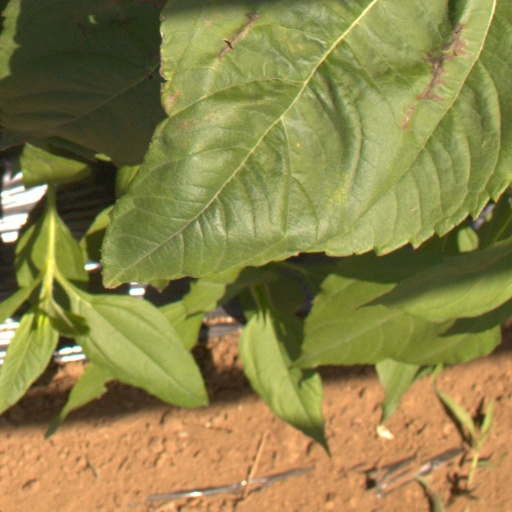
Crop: Jerusalem artichoke